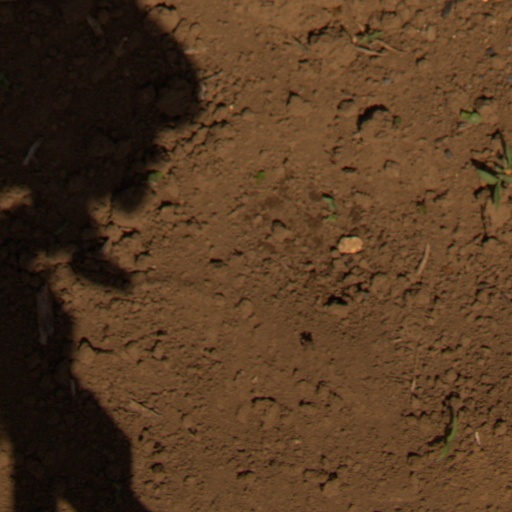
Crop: Jerusalem artichoke